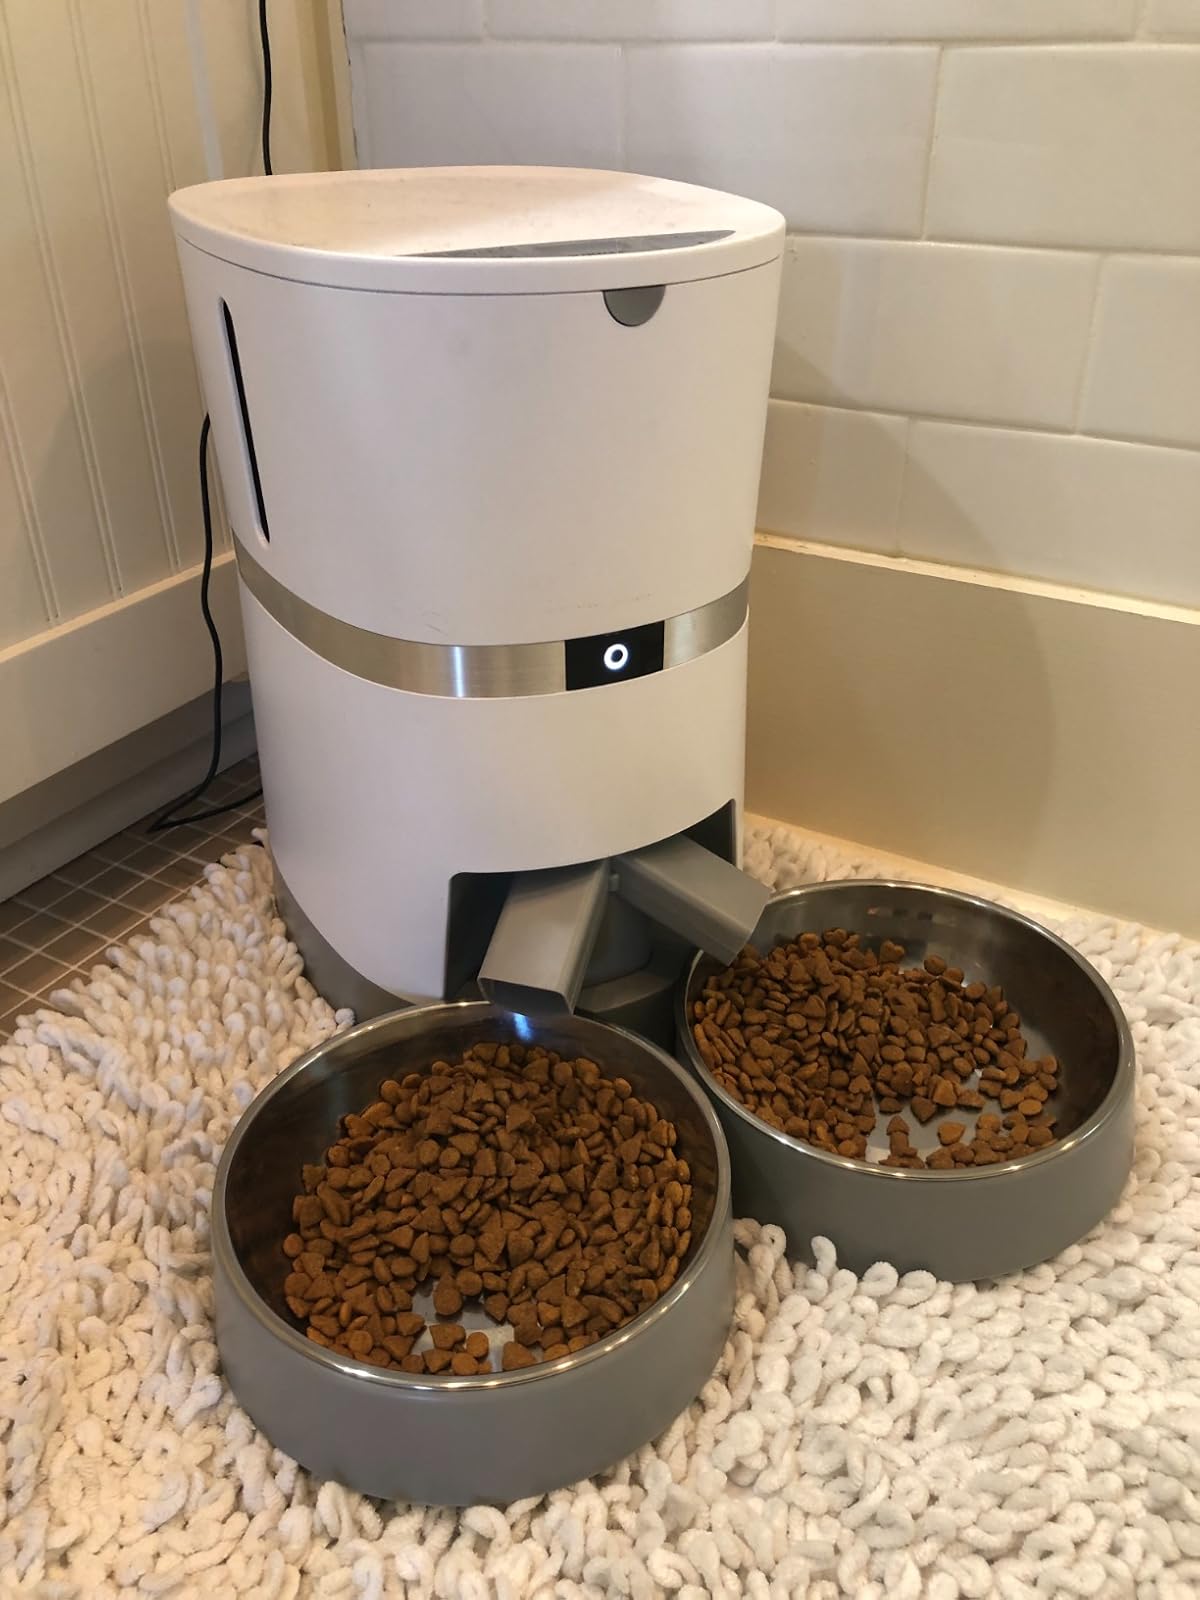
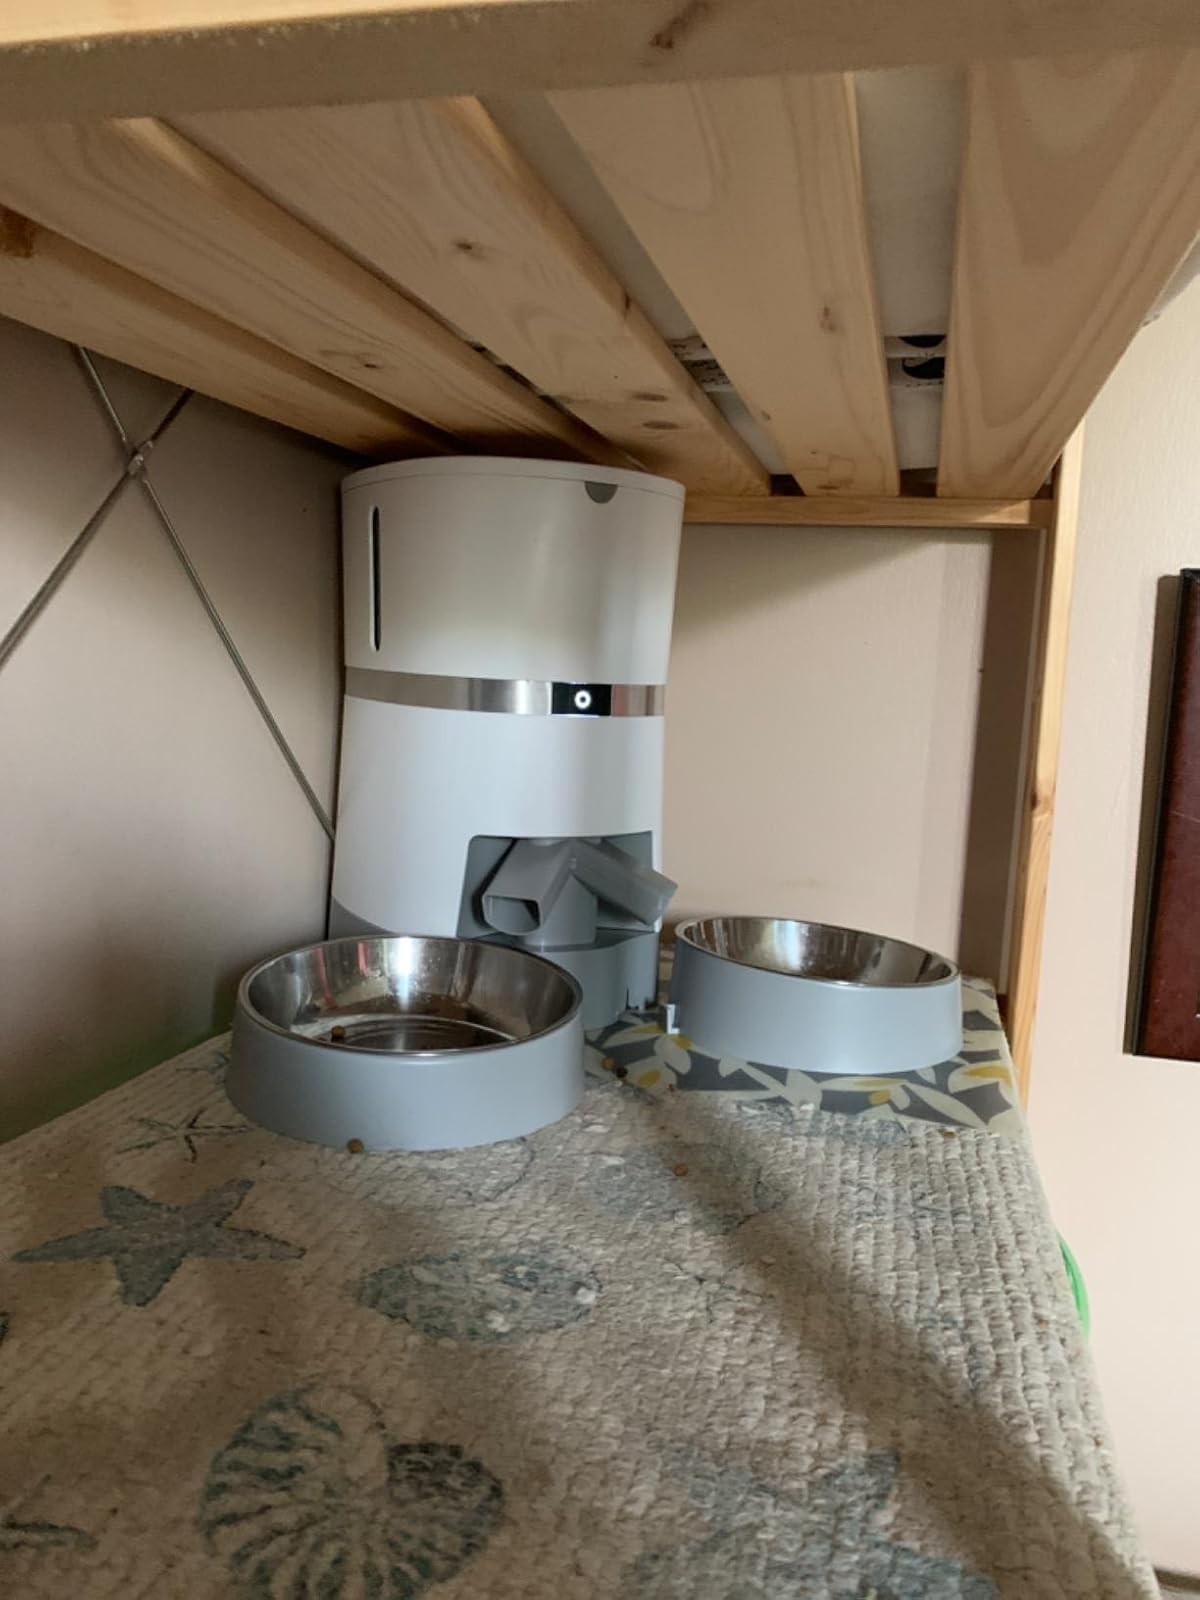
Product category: items_feeder
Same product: yes